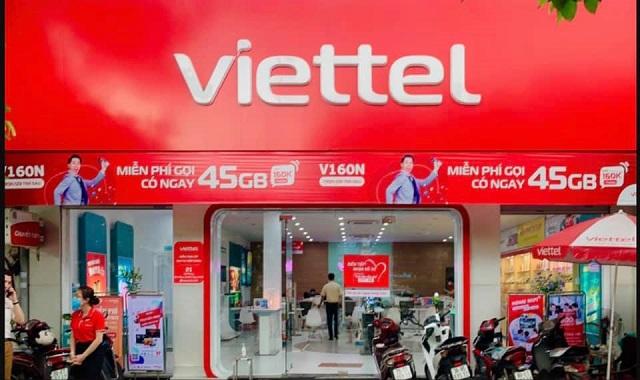
có một cô gái mặc áo đỏ đang đứng trước cửa hàng